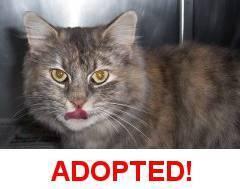
cat